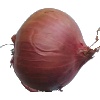
Label: Onion Red 1